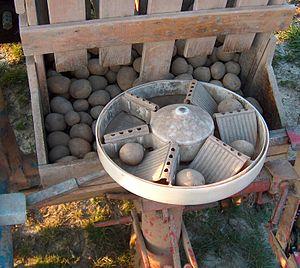
Une planteuse de pommes de terre est une machine agricole utilisée pour planter les pommes de terre. Les planteuses modernes peuvent ensemencer un ou plusieurs rangs à la fois. Les plants sont stockés dans des trémies et acheminés vers les socs planteurs par l'intermédiaire d'un distributeur, manuel ou automatique, qui permet de régler régulièrement l'écartement des plants sur la rangée. Il existe de nombreux types de planteuses de pommes de terre.